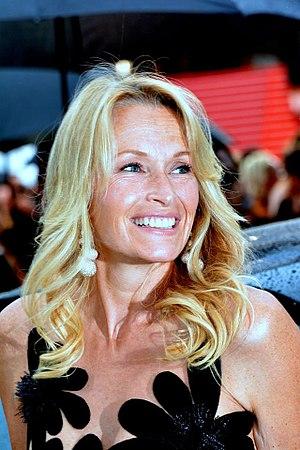
Estelle Lefébure au festival de Cannes
Eurobest puis Worldbest est un événement annuel organisé par Endemol et TF1. Il réunit les candidats de différentes émissions internationales de type Star Academy.
Estelle Lefébure est un mannequin et actrice française née le 11 mai 1966 à Rouen.
David Hallyday, de son vrai nom David Smet, né le 14 août 1966 à Boulogne-Billancourt, est un chanteur, musicien multi-instrumentiste, compositeur et pilote automobile français.